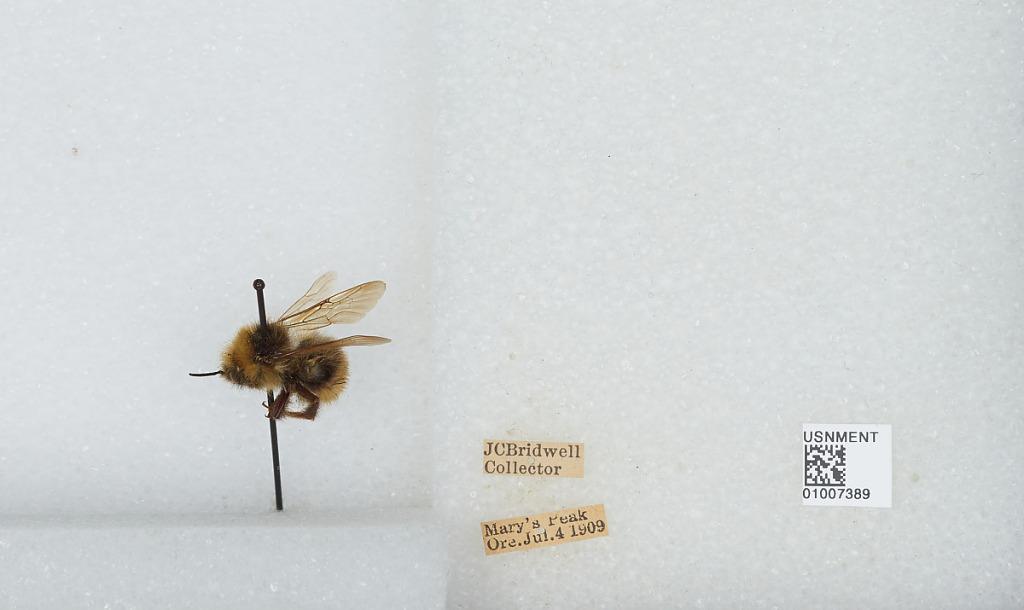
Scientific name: Bombus (Fervidobombus) fervidus fervidus (Fabricius)
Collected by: J. Bridwell
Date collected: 1909-7-4
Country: United States
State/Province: Oregon
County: Benton
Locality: Mary's Peak
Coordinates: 44.5044, -123.552